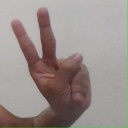
अक्षर: ऐ